My Little Happiness

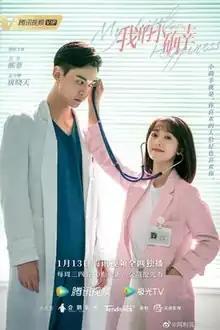

My Little Happiness is a 2021 Chinese romantic television series starring Xing Fei, Tang Xiaotian, Huang Yilin and Li Chuan. Directed by Yang Long, it is adapted from the novel "You Are My Little Luck" by Dong Ben Xi Gu. It premiered on Tencent Video and WeTV on January 13, 2021, until January 27, 2021.